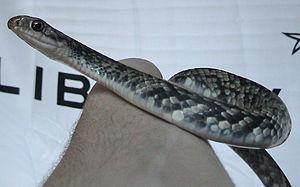
Coluber constrictor, parfois appelée Couleuvre agile, est une espèce de serpents de la famille des Colubridae.